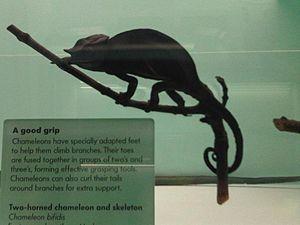
Furcifer bifidus est une espèce de sauriens de la famille des Chamaeleonidae.